Ellen von Unwerth

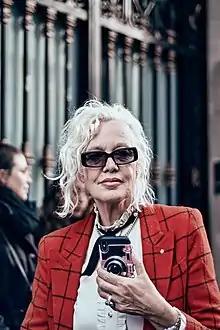
Ellen von Unwerth, 2019

Ellen von Unwerth (born 1954) is a German photographer. She began her career as a fashion model, before becoming a fashion, editorial, and advertising photographer.